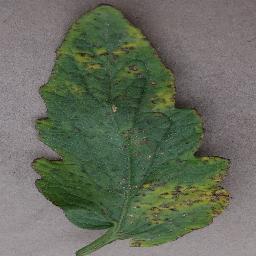
Label: Tomato___Bacterial_spot